St Peter's Church, Derby

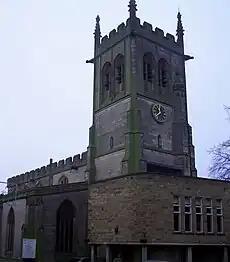
Derby St Peters NW aspect

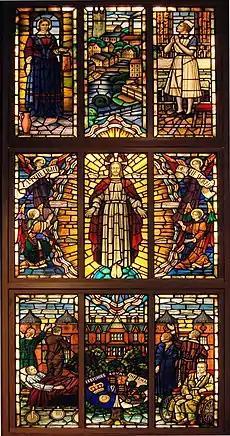
Derby DRI stained glass window at St Peters

St Peter's in the City is a Church of England parish church in the city of Derby, Derbyshire, England. It is one of Derby's city centre churches which is in full use for worship. The church building dates from the 11th century. The tower has a peal of eight bells, which are rung before the Sunday morning services.